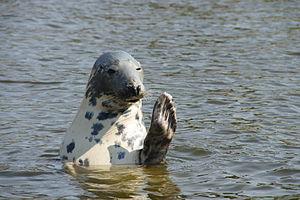
Voici la liste des carnivores par population.
La Coordination mammalogique du Nord de la France est une association œuvrant pour étudier et protéger les mammifères du Nord-Pas-de-Calais et sensibiliser ses habitants. Elle travaille plus précisément en faveur des mammifères marins, des chauves-souris, de l'Écureuil roux et du Muscardin.